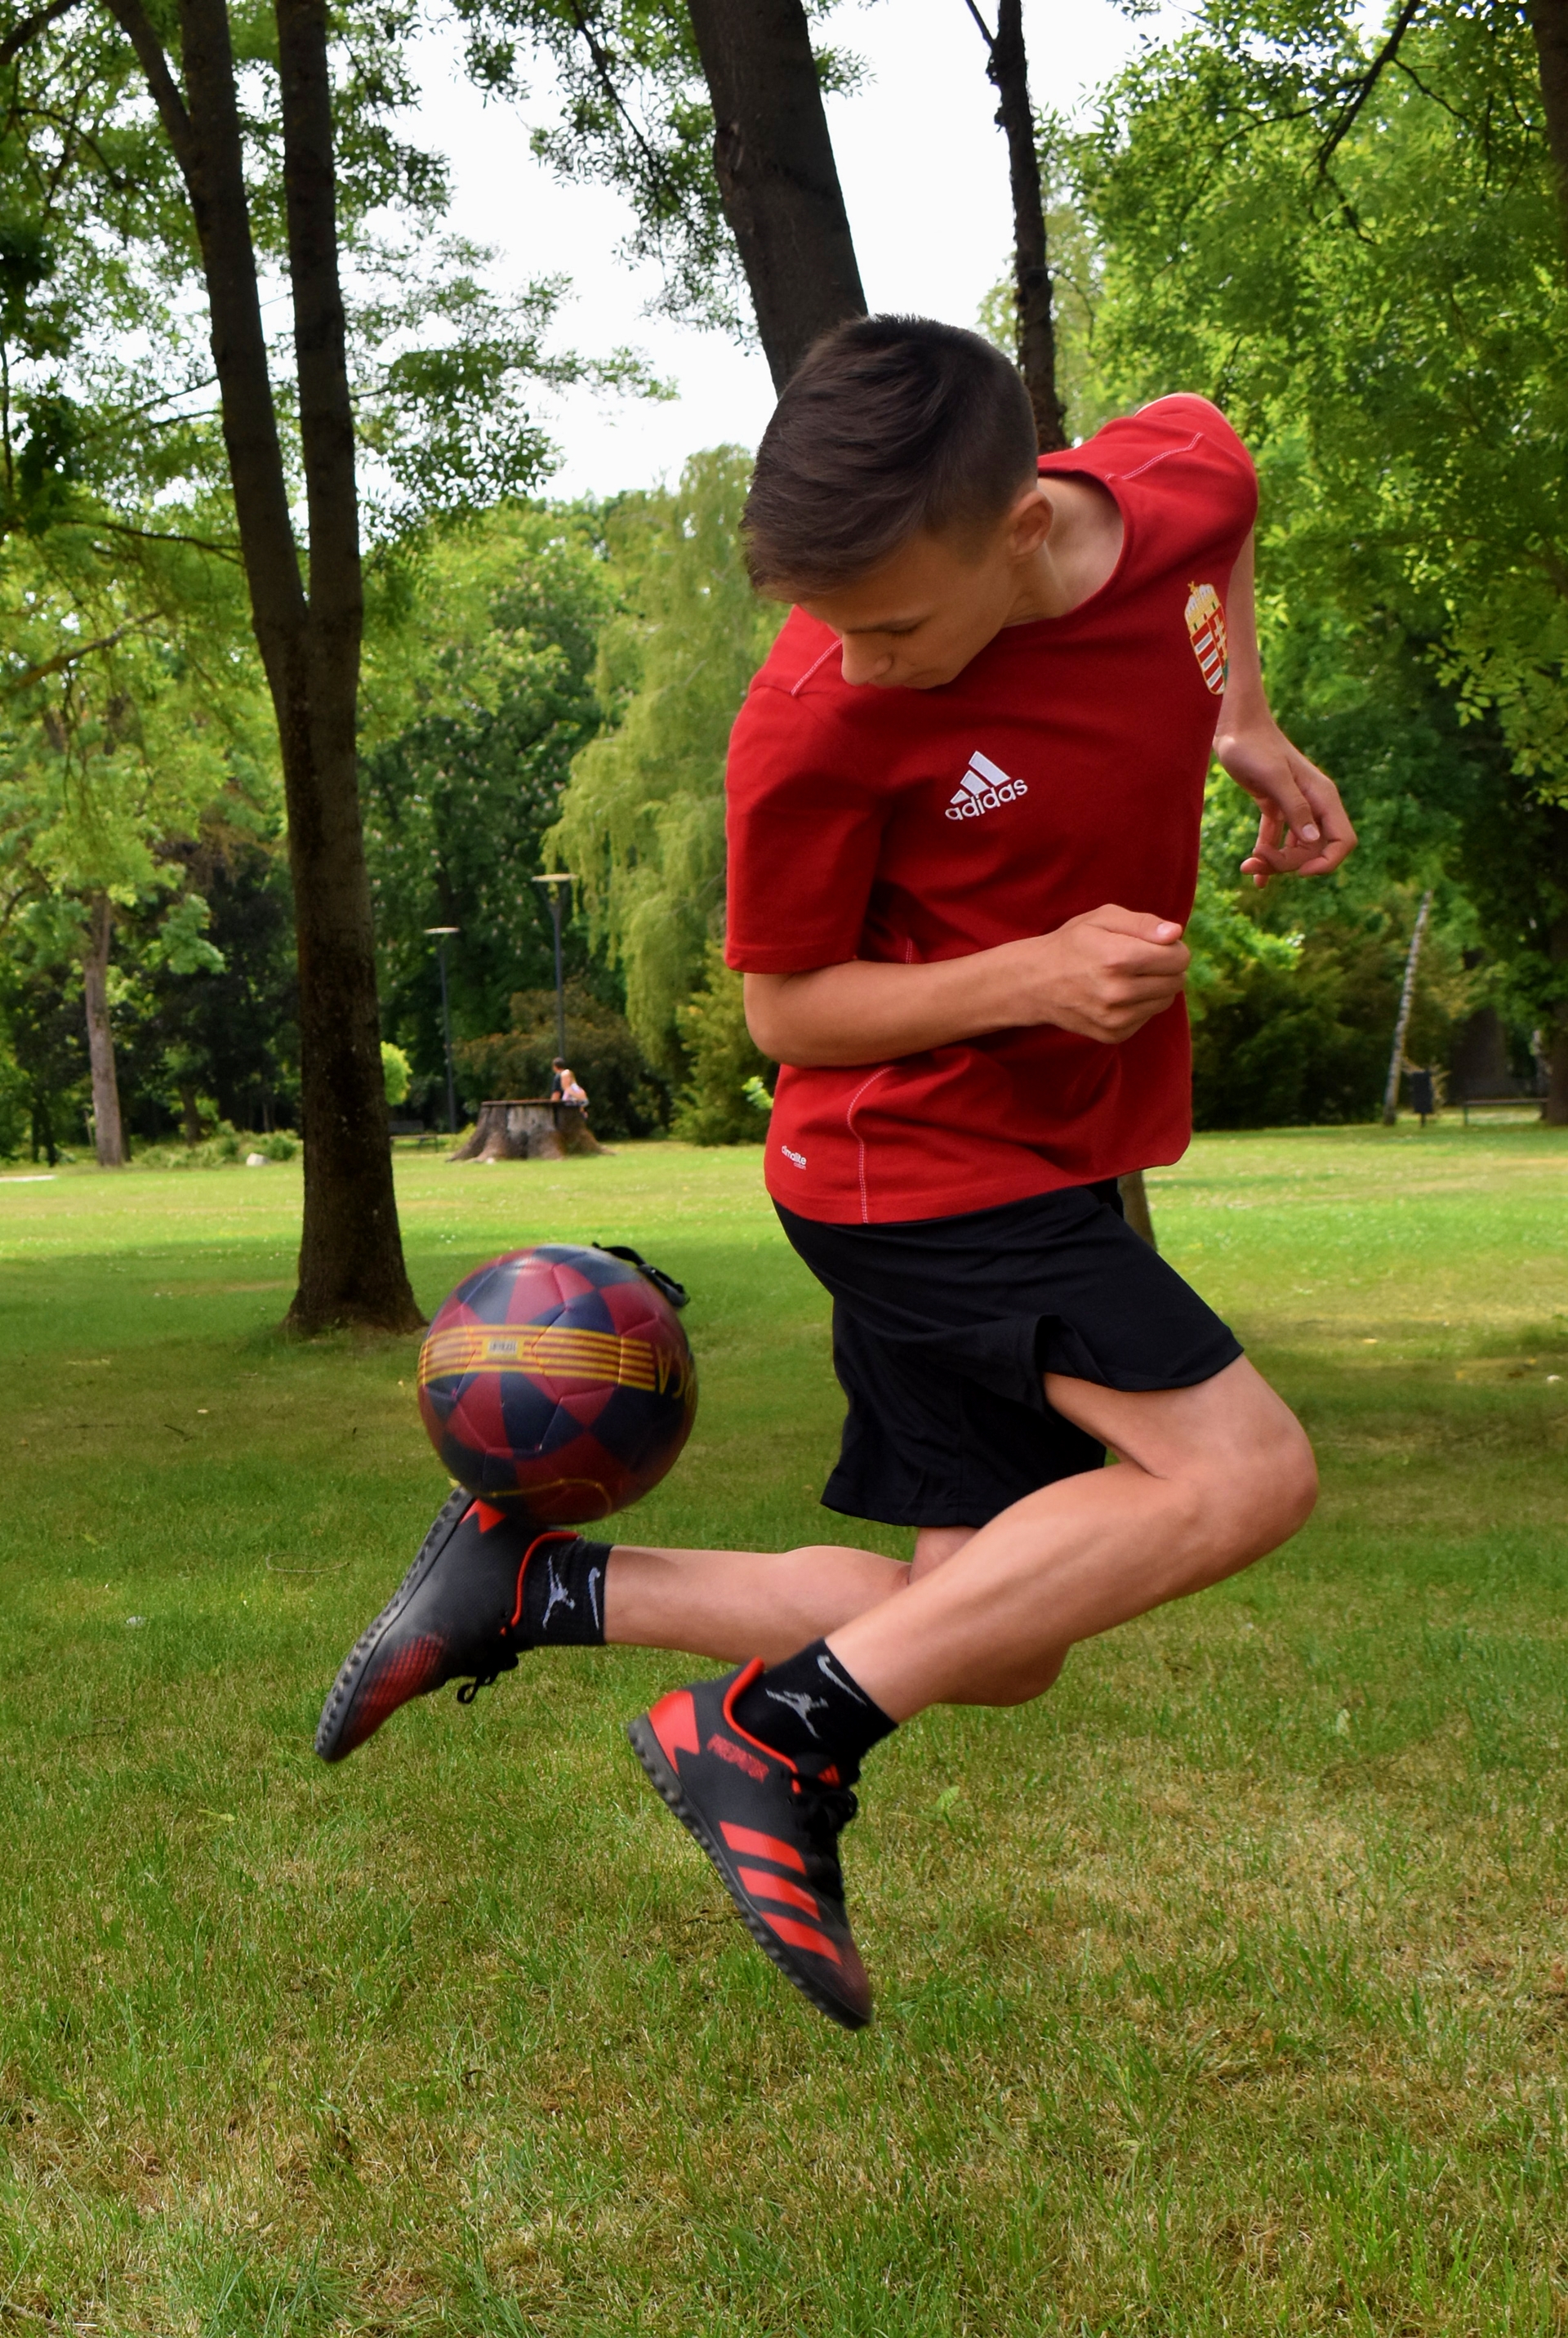
football, Playing sports, shorts, plant, sports equipment, Handball player, tree, People in nature, ball, soccer, toy, player, leisure, soccer ball, grass, ball game, t shirt, sneakers, competition event, fun, sports, knee, recreation, team sport, happy, Sports toy, games, child, sky, hat, tournament, soccer kick, play, football player, team, toddler, kick, sphere